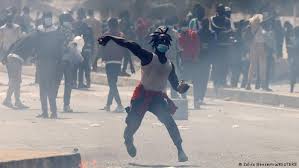
Fii moom ay mbooloo mu bari laa fi gis..waaw mu mel ni lu xaw a pënd. Am ku yor loxoom nii di sànni.. Xam naa ñàkkul am na lu leen naqadi. Dama jàppoon dañiy kaas seeni kii, seeni, seeni "droit".